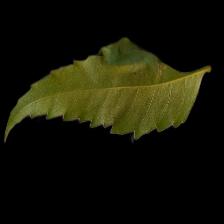
Plant: Neem